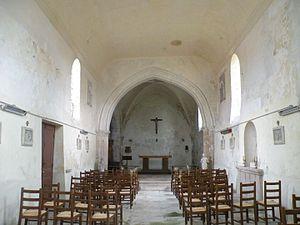
Vue intérieure générale.
L’église de la Sainte-Trinité ou du Saint-Sauveur est une église catholique paroissiale située à Hédouville. C'est probablement la première église du village, mais quelques détails donnent à penser qu'elle pourrait comporter des éléments d'une chapelle plus ancienne. Le vaisseau central n'est pas antérieur aux années 1230 / 1240, et se compose d'une courte nef non voûtée et d'un chœur carré voûté d'ogives, qui était jadis éclairé par un triplet. Les supports de l'arc triomphal, malheureusement retaillés, se composent d'une colonnette, d'un dosseret et d'un pilastre. Au nord, une ancienne chapelle seigneuriale est contigüe au chœur. Elle date de la première moitié du XVIᵉ siècle, et est fermée par une grille en bois un peu postérieure. L'église de la Trinité ne se signale pas par la qualité de son architecture, mais elle représente une église rurale du milieu XIIIᵉ siècle dans sa plus simple expression, et n'a pas fait l'objet de remaniements significatifs. Le petit édifice a été inscrit aux monuments historiques par arrêté du 16 juin 1926. L'église fait aujourd'hui partie de la paroisse de Nesles-la-Vallée, et n'accueille des messes dominicales qu'irrégulièrement.